Architect

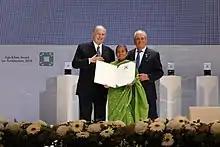
Ceremony for the 2019 Aga Khan Award for Architecture, presenting the award for the Arcadia Education Centre

It is suggested that various developments in technology and mathematics allowed the development of the professional 'gentleman' architect, separate from the hands-on craftsman. Paper was not used in Europe for drawing until the 15th century but became increasingly available after 1500. Pencils were used for drawing by 1600. The availability of both paper and pencils allowed pre-construction drawings to be made by professionals. Concurrently, the introduction of linear perspective and innovations such as the use of different projections to describe a three-dimensional building in two dimensions, together with an increased understanding of dimensional accuracy, helped building designers communicate their ideas. However, development was gradual and slow-going. Until the 18th century, buildings continued to be designed and set out by craftsmen, with the exception of high-status projects.